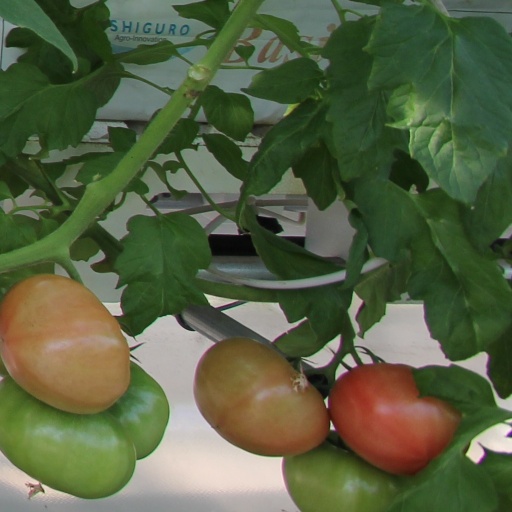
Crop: tomato